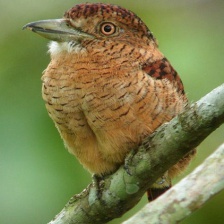
Species: BARRED PUFFBIRD
Scientific name: NYSTALUS RADIATUS